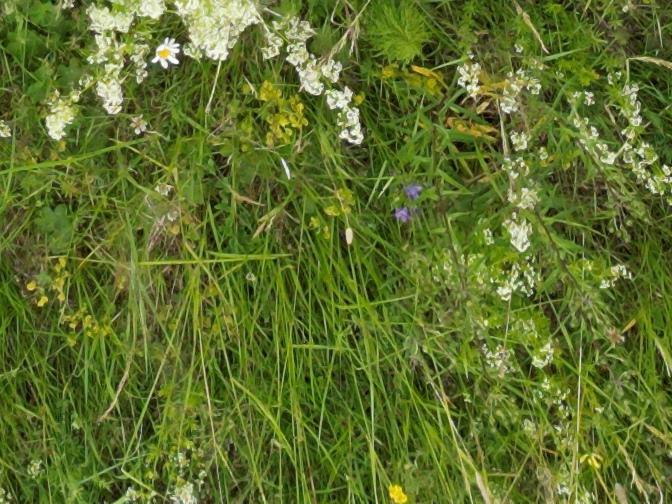
Flowers visible: yarrow flowers, yarrow flowers, yarrow flowers, yarrow flowers,  daisy flowers, yarrow flowers, yarrow flowers, yarrow flowers, yarrow flowers, yarrow flowers, yarrow flowers